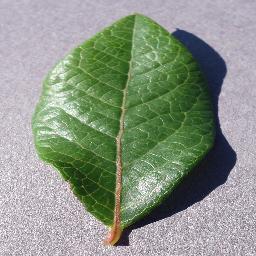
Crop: blueberry
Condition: healthy